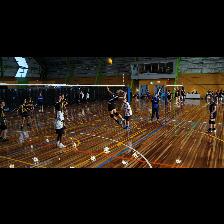
Label: Human